Transport in Ashford, Kent

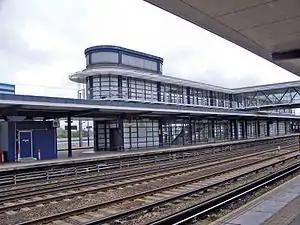
Ashford International

The South Eastern Railway (SER) opened its main line from London to the town on 1 December 1842, and by 7 February 1844 trains were running through to Dover. The importance to the town of the railway, however, was when the company established its locomotive works here. The railway community had its own shops, schools, pubs and bathhouse, and much of the area retains the look of a railway town (like Swindon or Crewe), however the works closed in 1981. Ashford became a junction with a line to Margate that was opened in 1846 and in 1851 the Marshlink Line to Hastings was opened. On 1 July 1884 SER's rival in Kent London, Chatham & Dover Railway (LCDR) opened its second main line via Maidstone to its own terminus in Ashford. On 1 January 1899 SER and LCDR merged to form the South Eastern & Chatham Railway (SECR) and soon after the LCDR Maidstone terminus was closed and a connection established from the SER station to the LCDR line. The LCDR's works at Battersea were closed in 1911 with work shifting to Ashford.